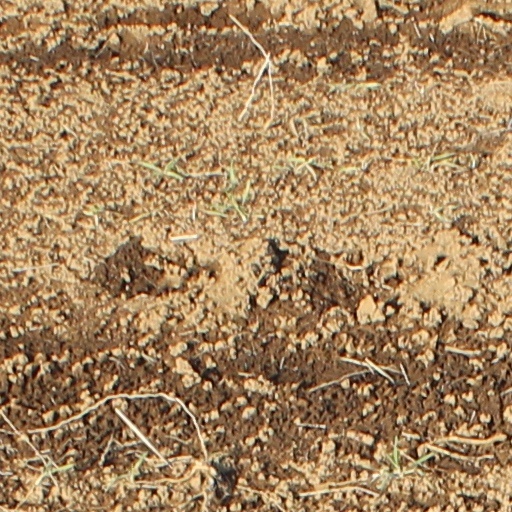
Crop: wheat